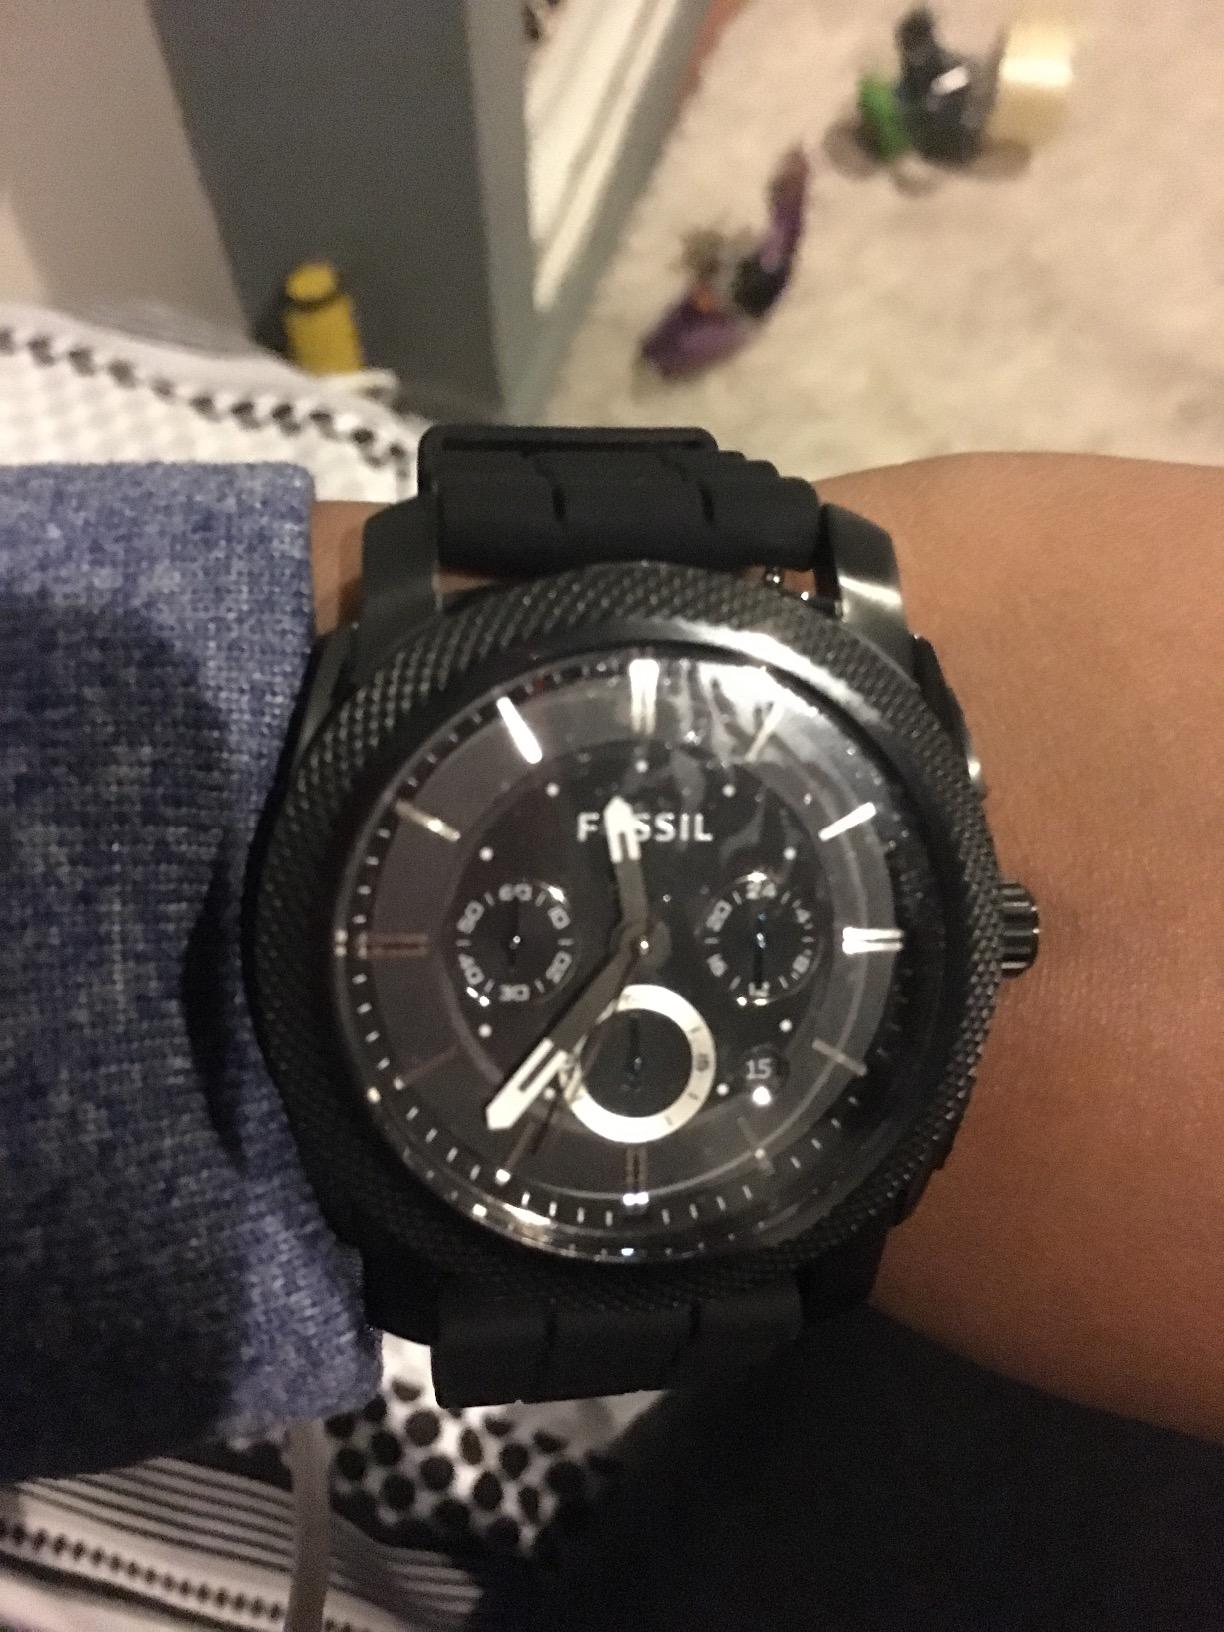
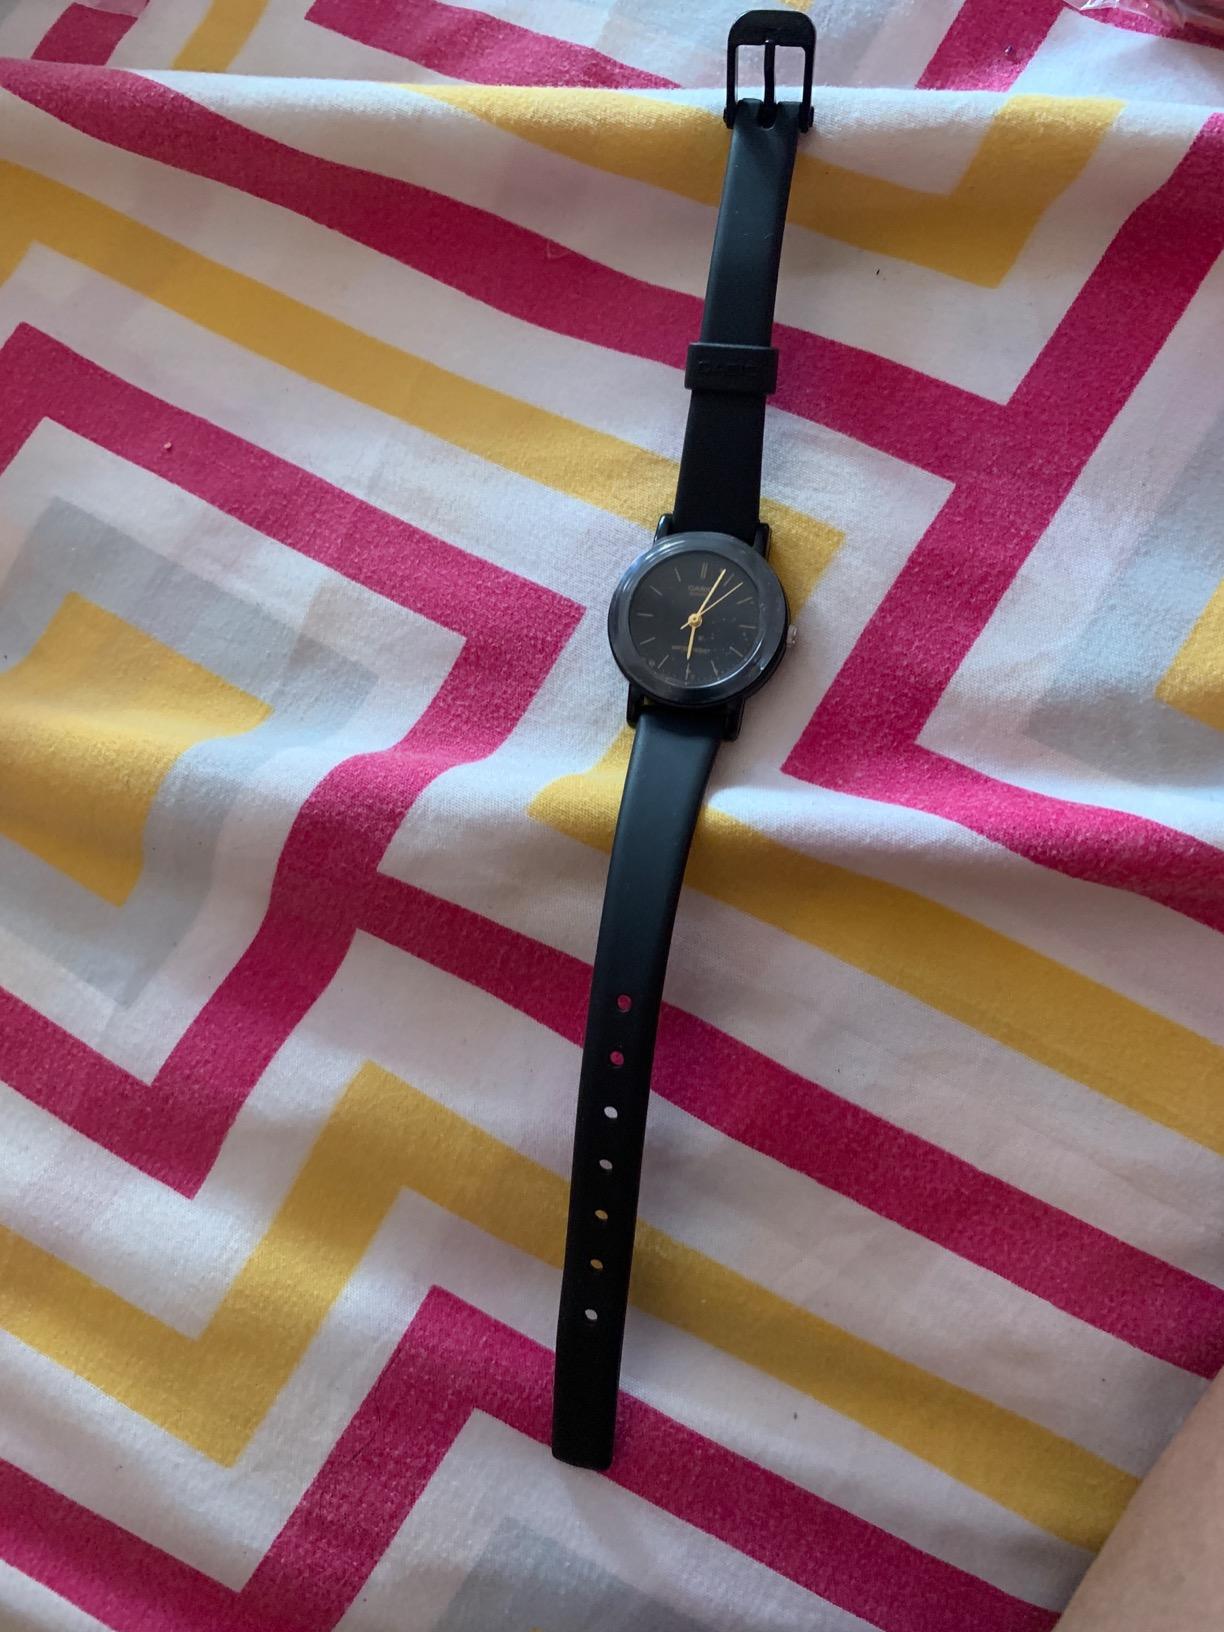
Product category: accessories_watch
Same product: no